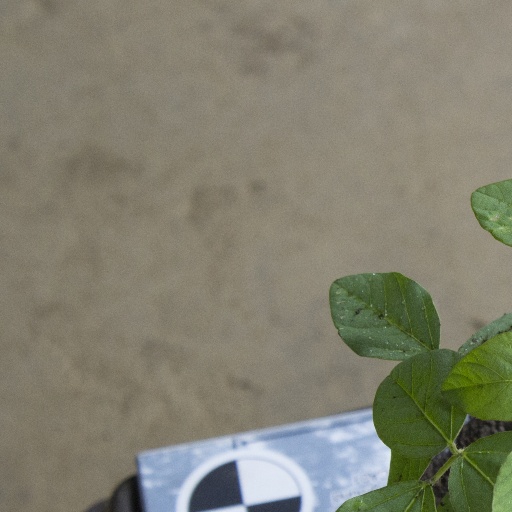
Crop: soybean